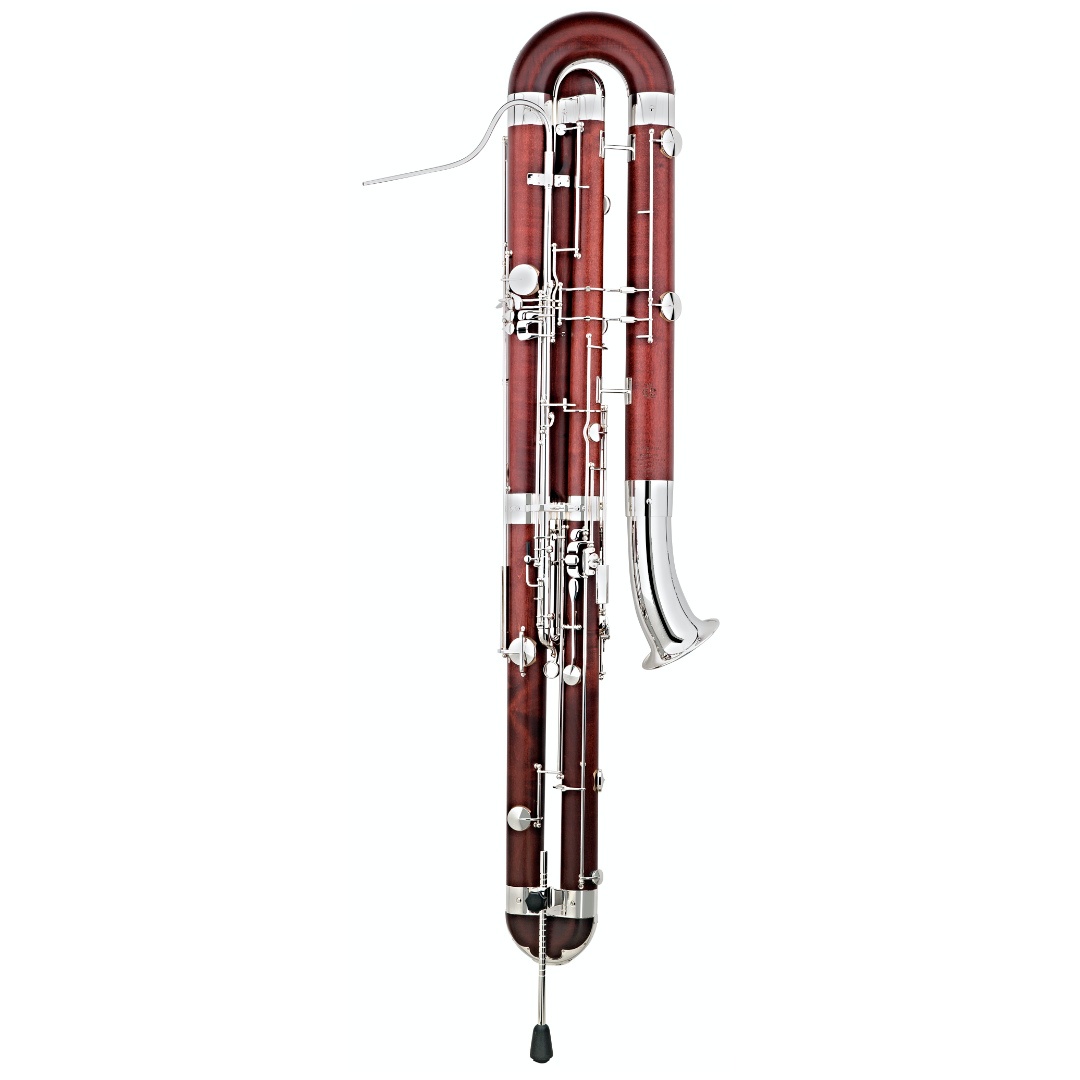
Amati C Contrafagot model ABN 36
Amati ABN 36 Contrafagot Amati ABN 36 Contrafagot: De ultieme diepte voor het orkestfundament De Amati ABN 36 Contrafagot is gemaakt voor professionele fagottisten en gevorderde musici die het laagste fundament in het orkest willen neerzetten. Met zijn bereik tot subcontra BBb levert deze contrafagot een ongekende diepte en kracht, perfect voor majestueuze orkestklanken en indrukwekkende solo’s. Bij Airbenders wordt elk exemplaar speelklaar afgeleverd, zodat je meteen kunt ervaren hoe deze contrafagot jouw muzikale mogelijkheden vergroot. Neem contact op voor persoonlijk advies of plan een proefspel. Diepe klanken met indrukwekkende resonantie De ABN 36 contrafagot reikt tot subcontra BBb, waardoor hij het fundament legt onder elke orkestpartij. De klank is donker, vol en rijk aan overtonen, met een perfecte projectie die zowel in grote orkestzalen als in kamermuziek tot zijn recht komt. De body is vervaardigd uit zorgvuldig geselecteerd esdoornhout en afgewerkt met een matte lak, wat zorgt voor stabiliteit en een prachtige resonantie. Het instrument voelt solide en gebalanceerd, zelfs tijdens lang spelen. Geavanceerde mechaniek voor technisch meesterschap Met maar liefst 25 kleppen, waaronder high D- en E-kleppen, dubbele Ab-, Eb- en F#-kleppen en diverse trillopties, biedt de Amati ABN 36 een ongekend technisch arsenaal. Rollers en ergonomische plaatsing van de kleppen zorgen voor soepele bewegingen en comfort tijdens snelle passages. Dit instrument stelt je in staat complexe partijen moeiteloos te spelen en nuances in dynamiek en klankkleur perfect uit te drukken. Amati ABN 36 Contrafagot: Compleet uitgerust en speelklaar De ABN 36 wordt geleverd met twee bocals, lederen polsters voor een betrouwbare afsluiting en een luxe Kariso koffer voor optimale bescherming en veilig transport. Dankzij het zilververnikkelde mechaniek en hoogwaardige afwerking straalt deze contrafagot klasse en duurzaamheid uit. Zoals altijd controleert Airbenders elk instrument grondig en stelt het speelklaar af. Bekijk ook onze pagina over fagot onderhoud en reparatie of ontdek ons assortiment fagotten en contrafagotten voor verschillende niveaus.
Brand: Airbenders
Category: Arts & Entertainment > Hobbies & Creative Arts > Musical Instruments > Woodwinds > Bassoons > Buffet Bassoons